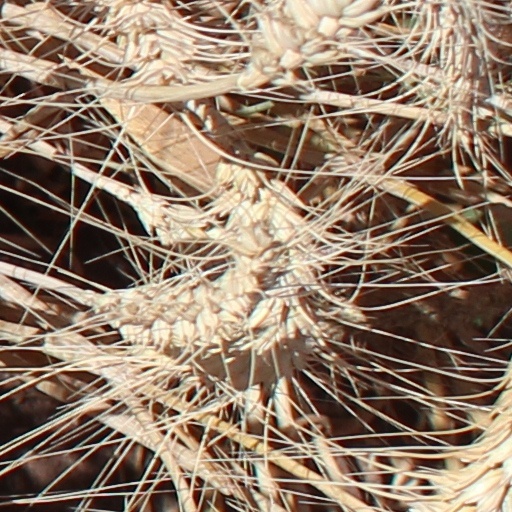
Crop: wheat